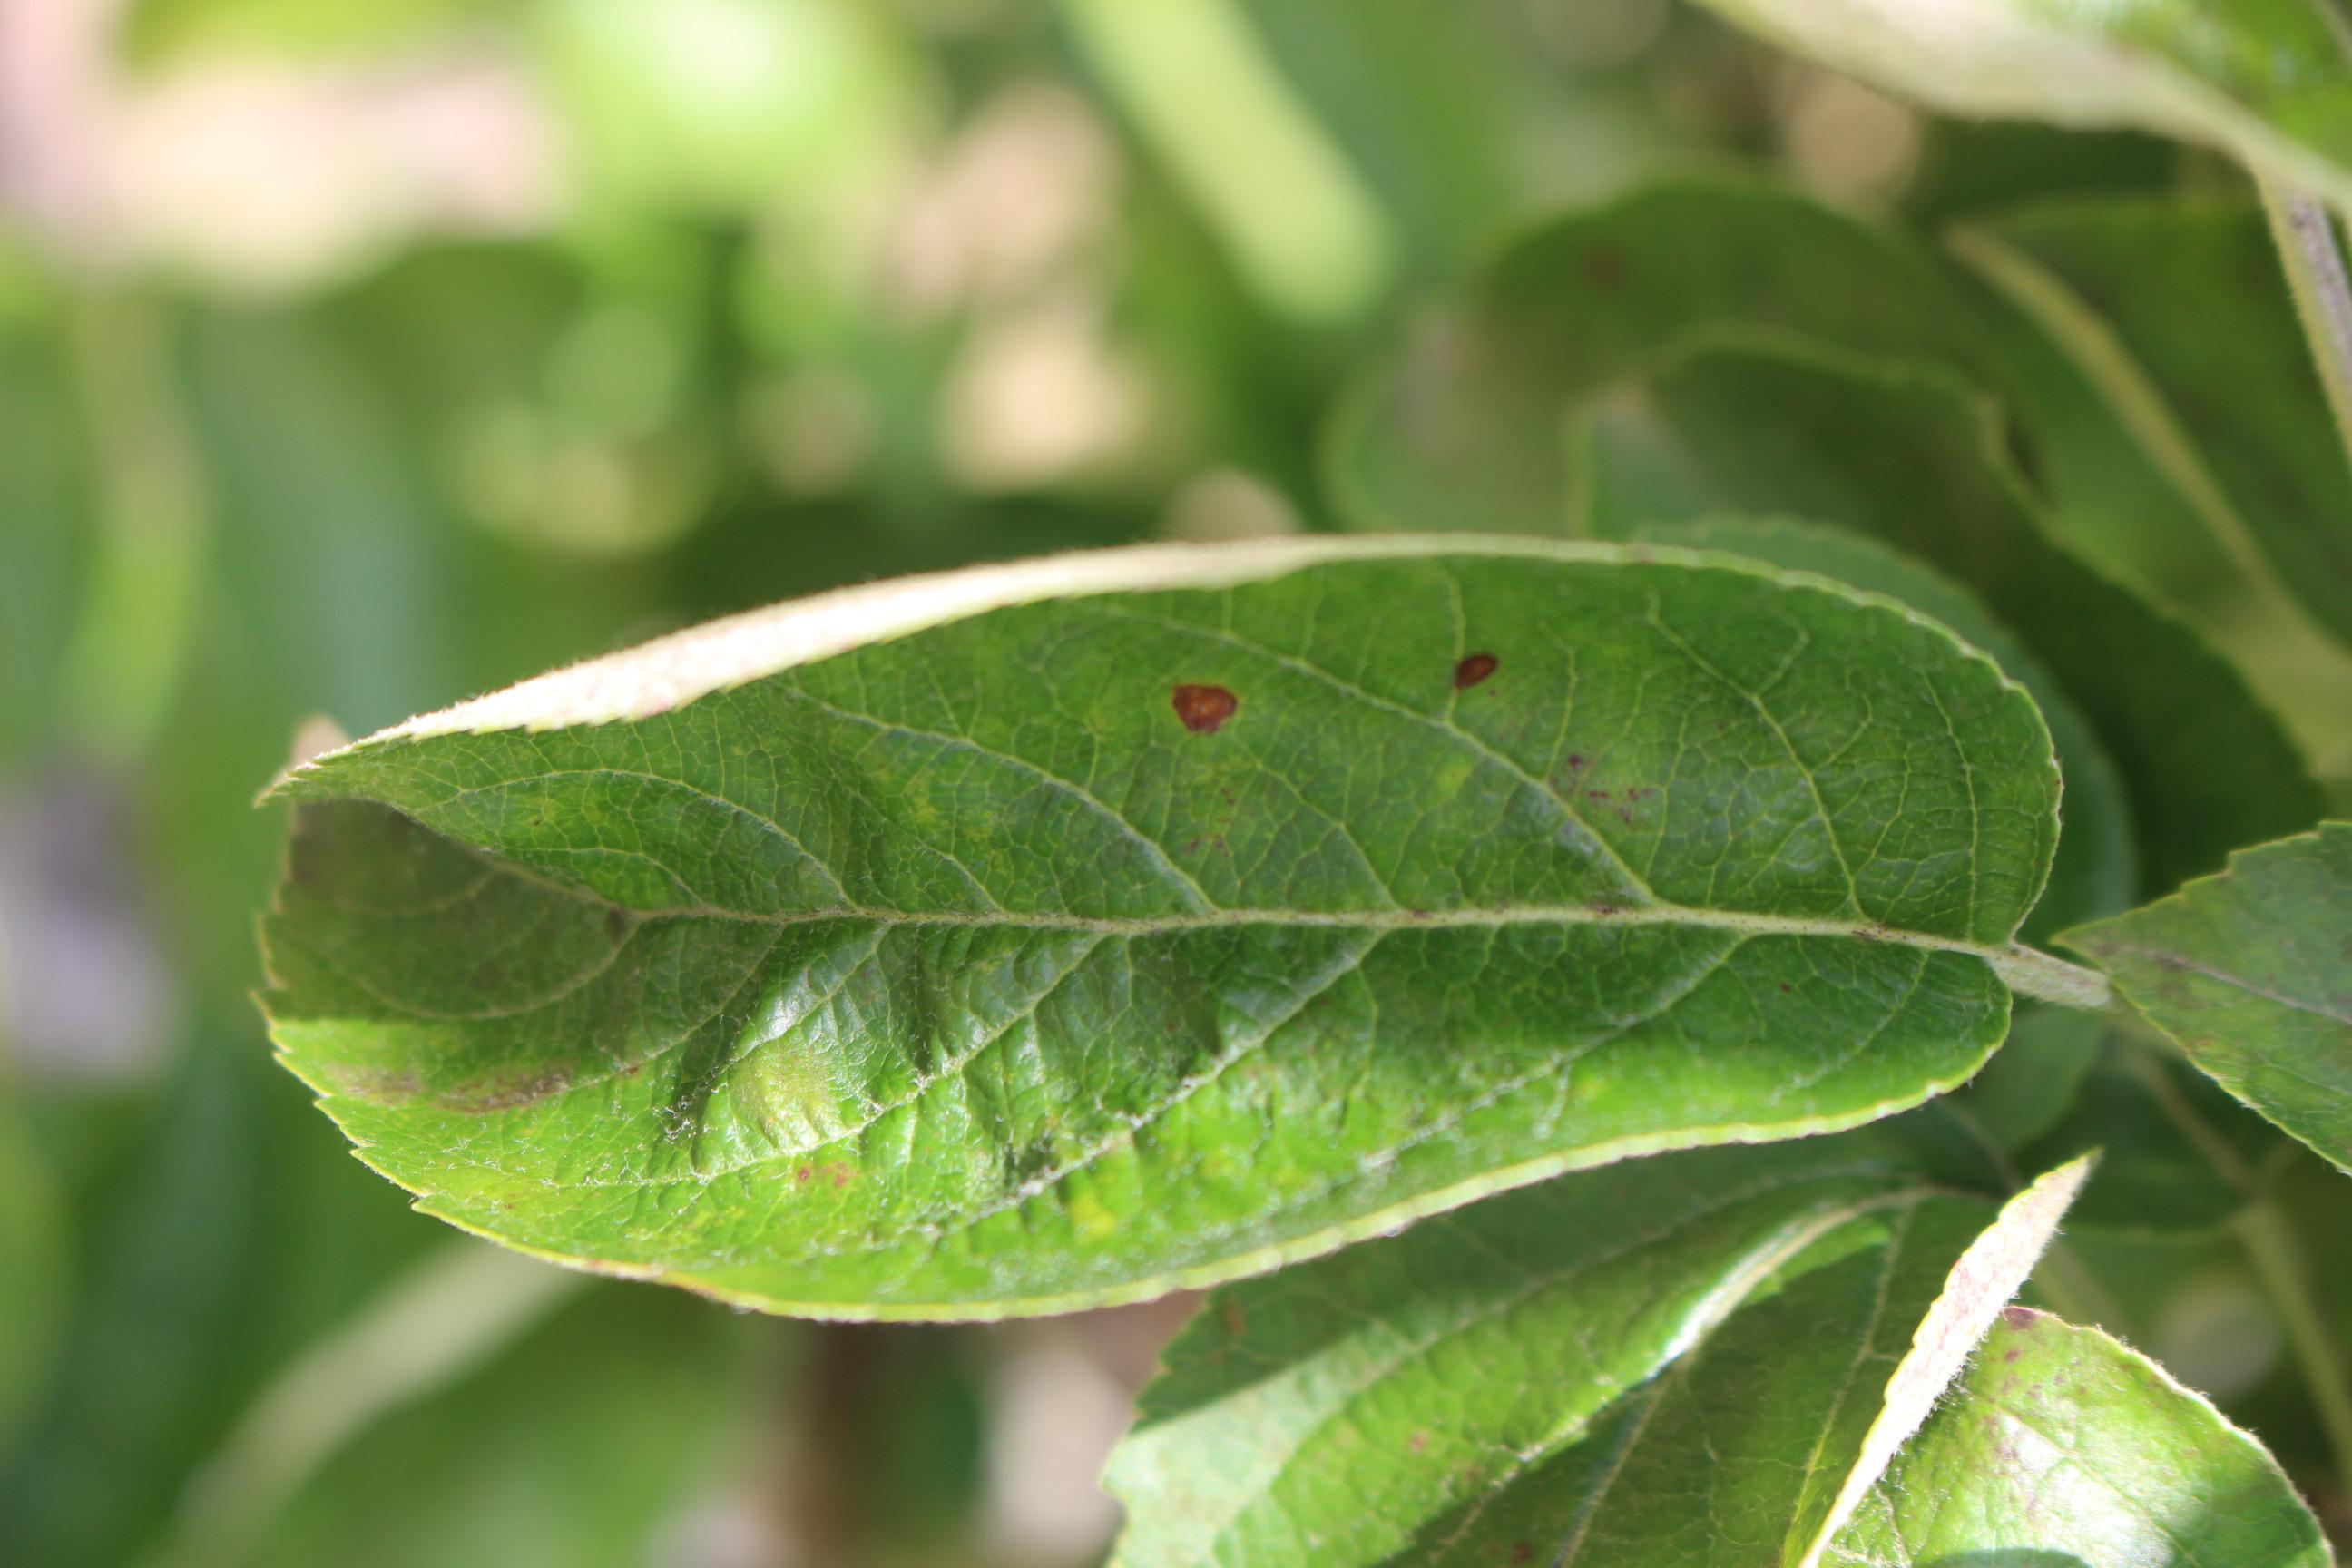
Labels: complex